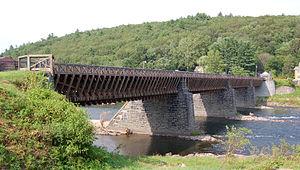
Ce qui suit est la liste des Historic Civil Engineering Landmarks, c'est-à-dire la liste des monuments historiques de génie civil, établie aux États-Unis par l' American Society of Civil Engineers depuis qu'elle a commencé le programme en 1964. Cette désignation est accordée à des projets, des structures et des sites situés aux États-Unis et dans le reste du monde. À compter de 2013, il y a plus de 260 éléments dans cette liste.